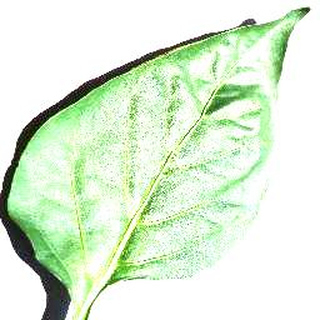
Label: healthy_bell_pepper